Petr Zenkl

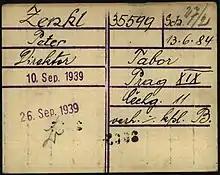
Registration card of Petr Zenkl as a prisoner at Dachau Nazi Concentration Camp

Shortly after the Nazi German occupation of Prague (March 1939) Zenkl was arrested and jailed in the Pankrác Prison. From there he was transported to the Dachau concentration camp and, after three weeks, to the Buchenwald concentration camp, where he was liberated together with other inmates by the army of U.S. General George S. Patton. Zenkl is mentioned in Edward R Murrow's report of Buchenwald on 11 April 1945, when a man turned to him in a barracks and said "You remember me, I am Peter Zenkl, onetime mayor of Prague". The two had indeed met before, but given such harsh treatment as Zenkl had endured, he was unrecognizable. With American military help, he was able to fly through Frankfurt am Main and Paris to London, where he learned that his place as Mayor of Prague had been taken by the communist Václav Vacek. He was also informed that he had been elected chairman of his Czechoslovak National Social Party by the Revolutionary Committee of the party.